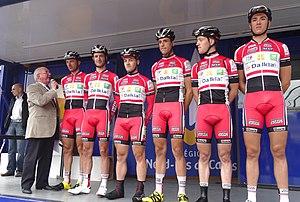
Reportage photographique réalisé le dimanche 13 juillet à l'occasion du départ et de l'arrivée de la Ronde pévéloise 2014 à Pont-à-Marcq, Nord-Pas-de-Calais, France.
La 5ᵉ édition de la Ronde pévéloise a eu lieu le 13 juillet 2014. La course fait partie du calendrier UCI Europe Tour 2014 en catégorie 1.2. La course est remportée par le Français Benoît Daeninck qui a parcouru les 174,9 kilomètres en 3 h 57 min 52 s, soit à une vitesse moyenne de 44,092 kilomètres par heure. Il effectue son sprint en même temps que le Belge Baptiste Planckaert. Ils sont immédiatement suivis par le Néo-Zélandais Cameron Karwowski. Soixante-huit coureurs sur les cent-trente-quatre qui ont pris le départ ont franchi la ligne d'arrivée.